Krüper's nuthatch

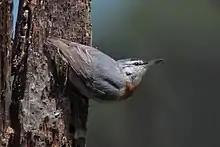
Male Krüper's nuthatch.

The Krüper's nuthatch is a small to medium-sized nuthatch, measuring in length. In males and females, the folded wing measures and respectively, the tail and . The measures and the . The adult male weighs . The study of 41 different measurements of many individuals across different localities in Turkey showed small variations in size along the range.